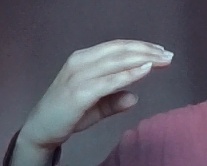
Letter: jeem